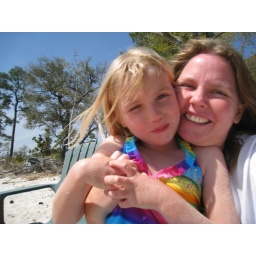
Campbell and Sabina playing at the beach in front of the house